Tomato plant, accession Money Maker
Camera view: horizontal (90 deg, fisheye); turntable rotation: 30 degrees
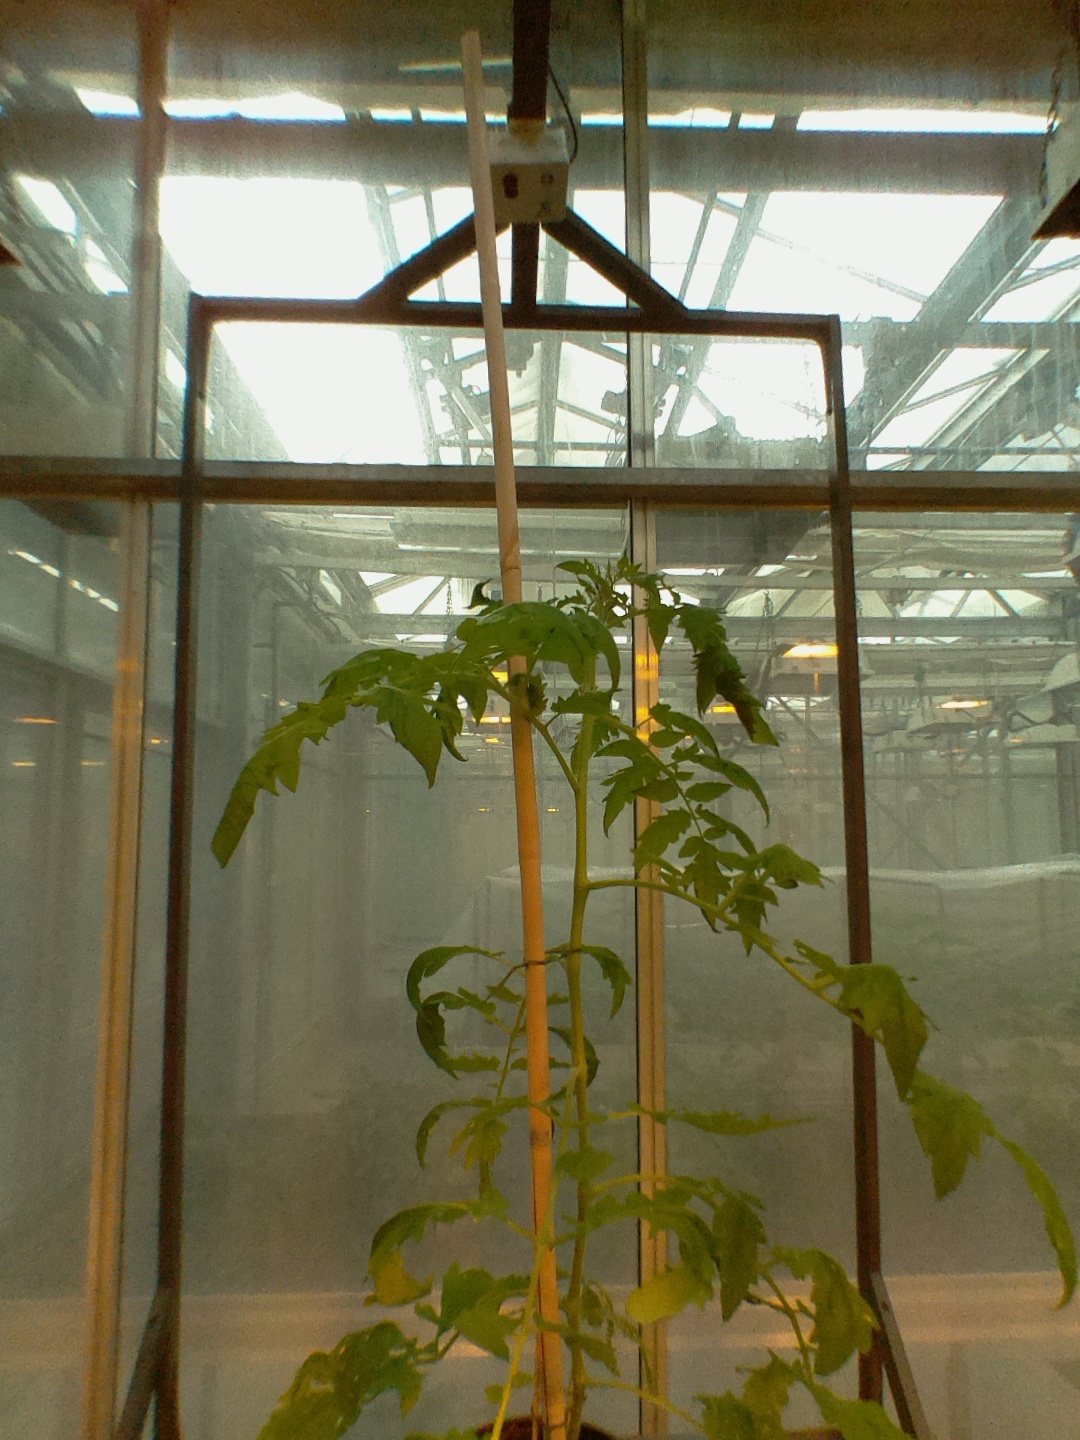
BBCH growth stage 53: 3 inflorescences visible